Question: Please indicate a possible affordance area of the hold_book that can be used for holding
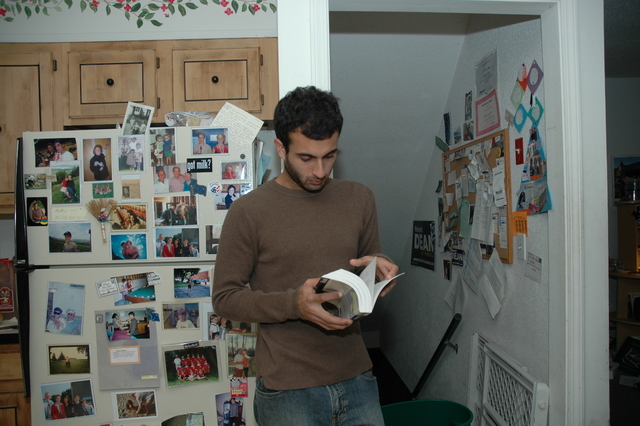
Answer: [309.553, 256.605, 408.377, 322.782]